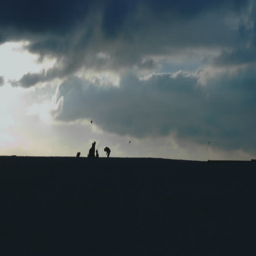
silhouette of unrecognizable family playing on a beach in autumn .